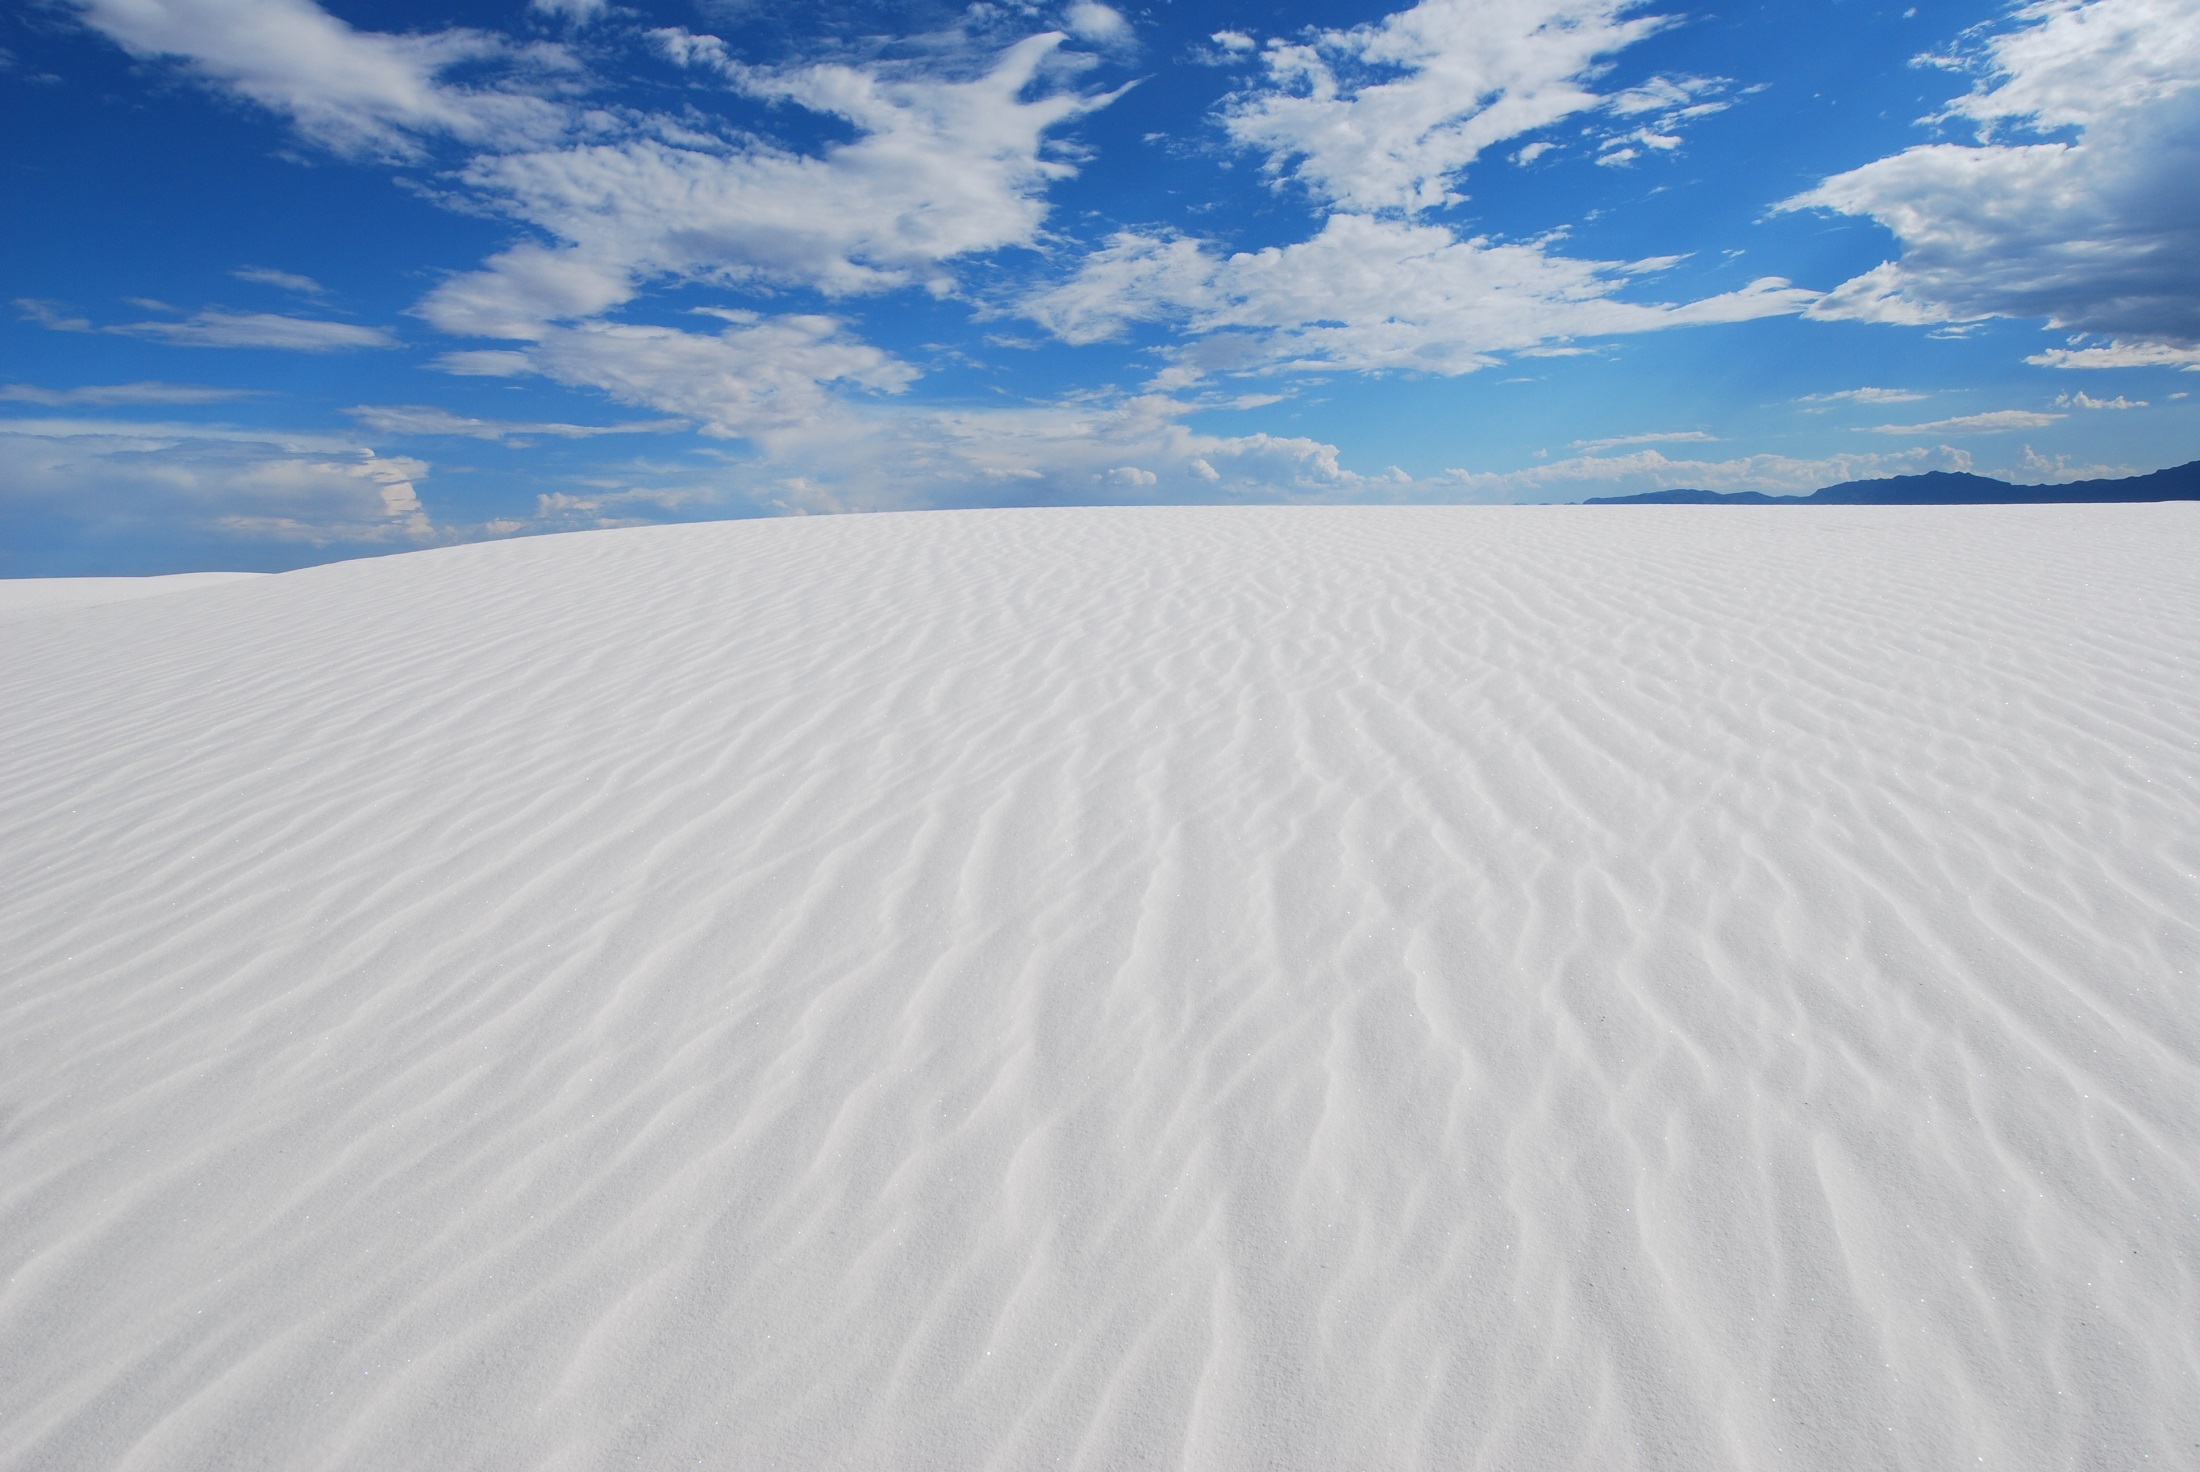
landscape, sand, sky, white, dune, pattern, tranquil, scenic, usa, material, new mexico, outdoors, clouds, ripples, plateau, habitat, ecosystem, landform, erg, gypsum, white sands national monument, natural environment, geographical feature, aeolian landform